Galerias Pachuca

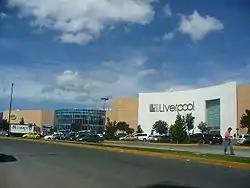
Plaza Galerias Pachuca

Plaza Galerias Pachuca is a two-story shopping mall in the city of Pachuca, capital of the state of Hidalgo, Mexico.